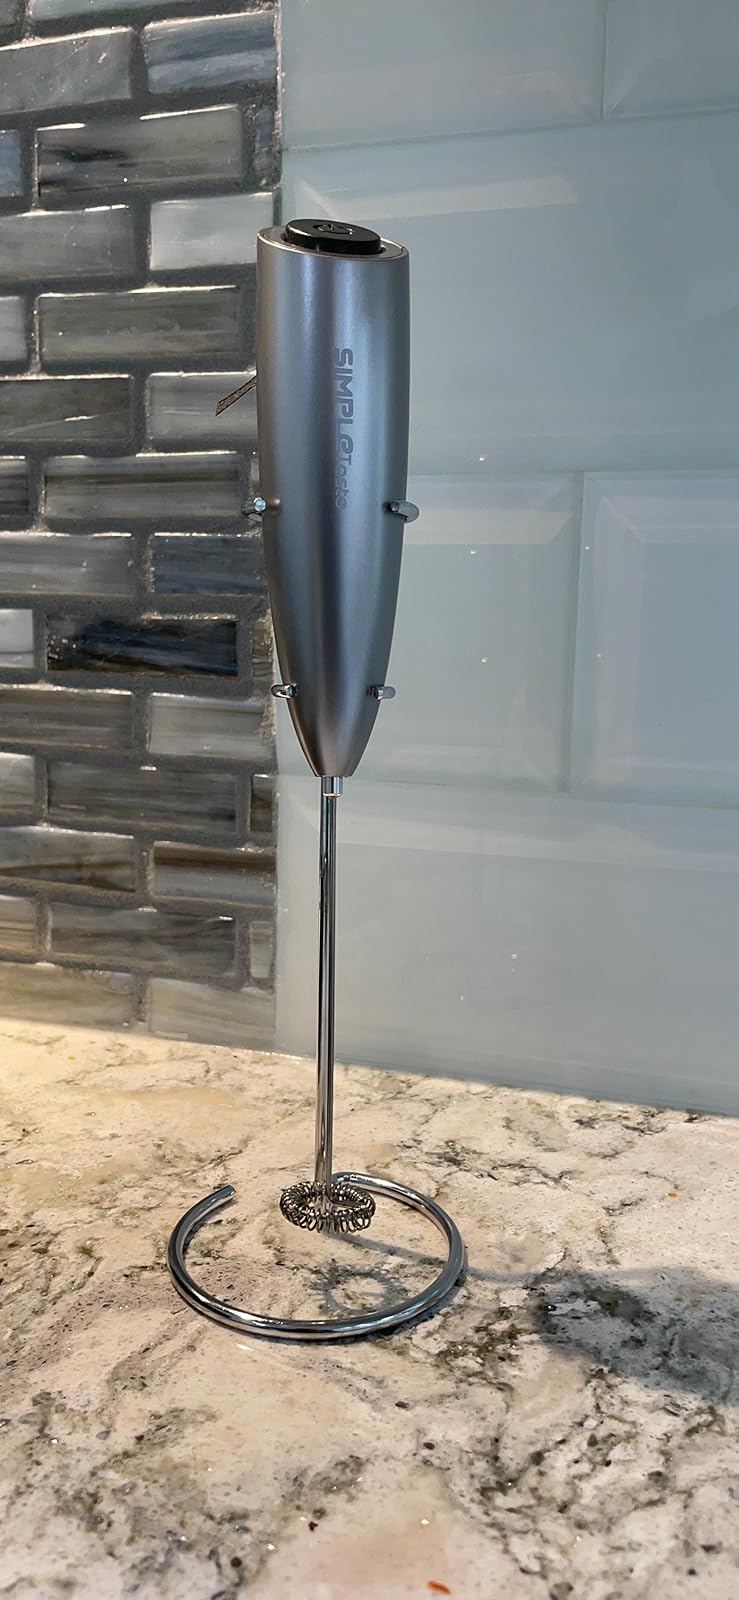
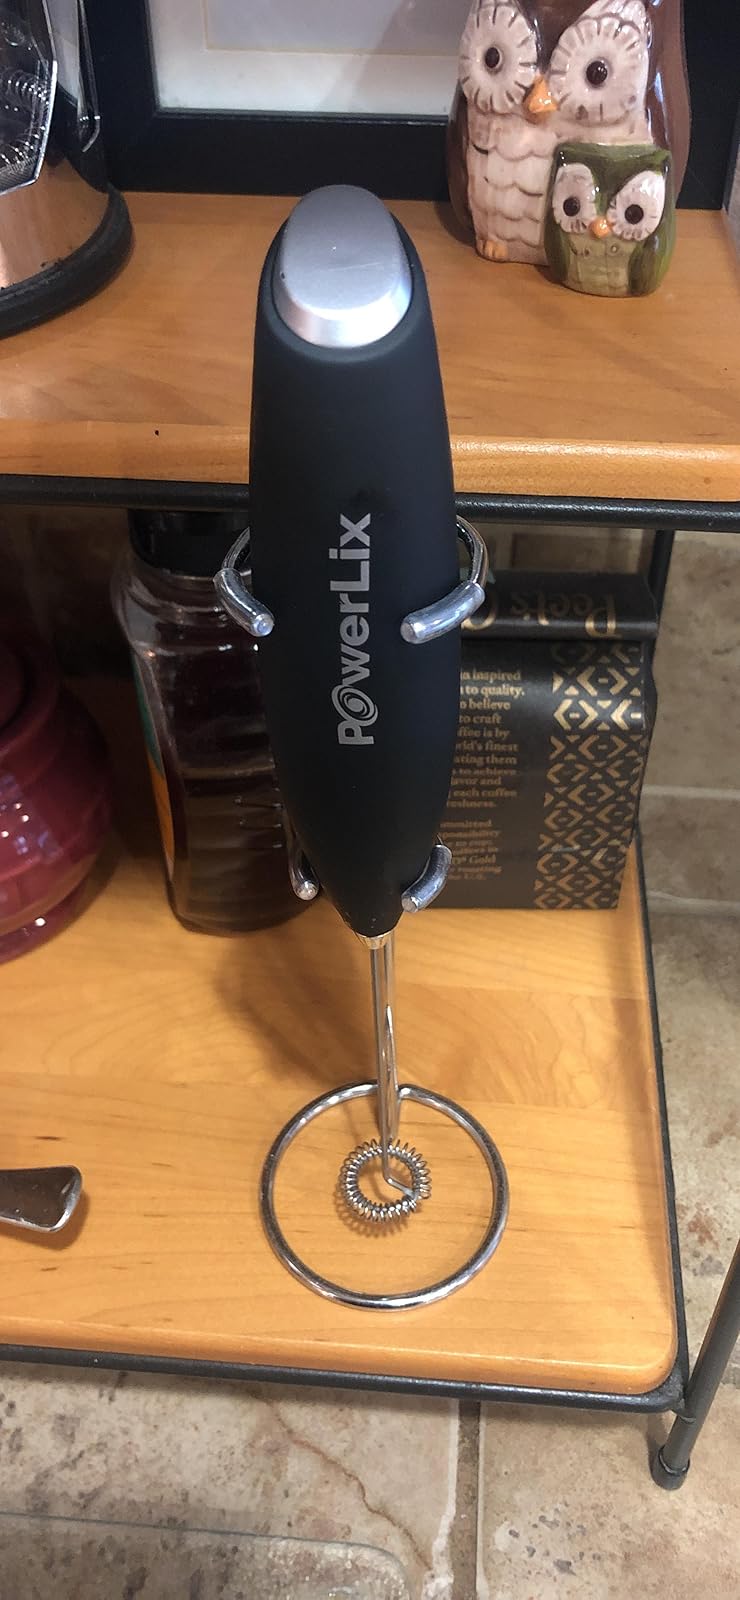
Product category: items_mixer
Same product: no